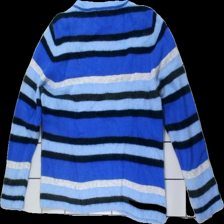
View: back
Type: Sweater
Category: Ladies
Brand: Not in the list
Brand text on label: 8design
Colors: Black, Blue, Grey
Material: 100% wool
Pattern: Striped
Cut: Regular
Size: L
Season: All
Damage location: top center
Damage 2 location: bottom right
Price range: 50-100
Recommended usage: Reuse
Description: randig tjocktröja